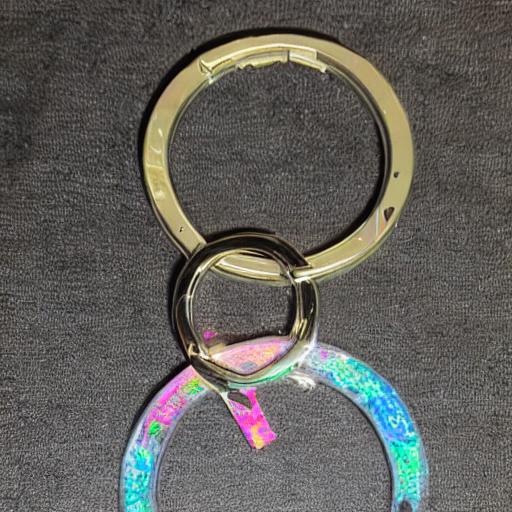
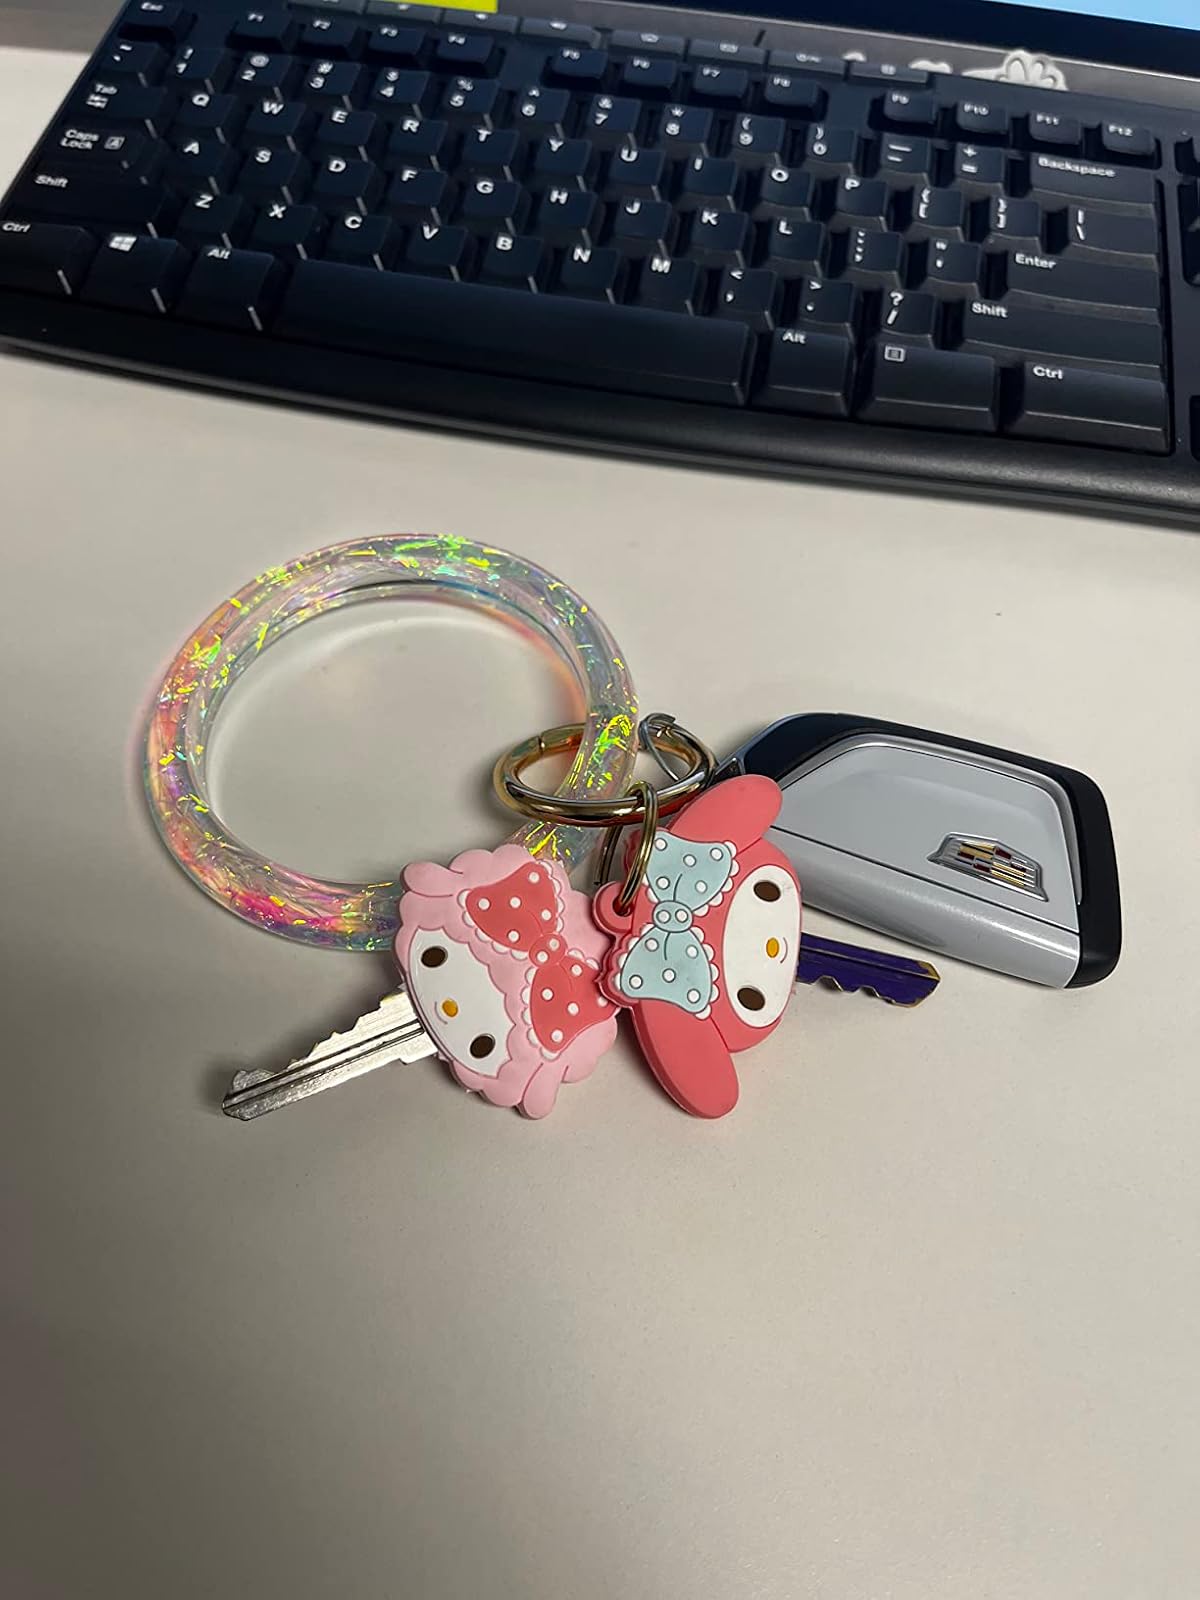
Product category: accessories_keychain
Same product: no